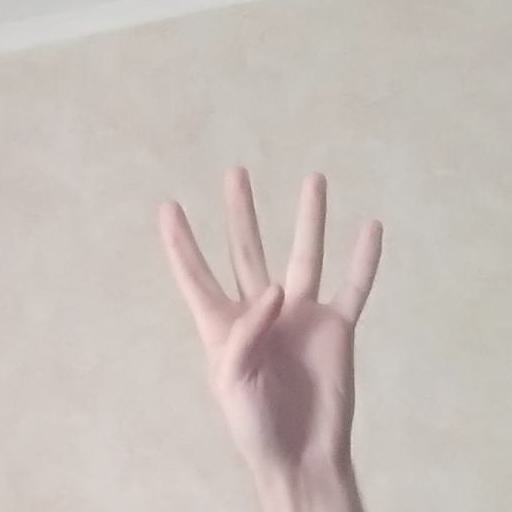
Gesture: four